Sangam Jagarlamudi railway station

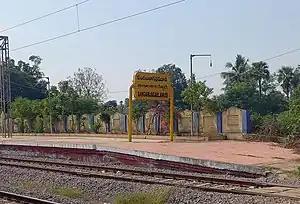

Sangam Jagarlamudi railway station (station code:SJL) is an Indian Railway station, located in Sangam Jagarlamudi of Guntur district in Andhra Pradesh. It is situated on Guntur–Tenali section and is administered by Guntur railway division of South Central Railway zone. It is classified as an "E-category" station in the division. The station was re-constructed with two new platforms, as a part of doubling and electrification works on the Tenali–Guntur section, which was commissioned on 26 April 2019. The station also has rail yard for freight trains.